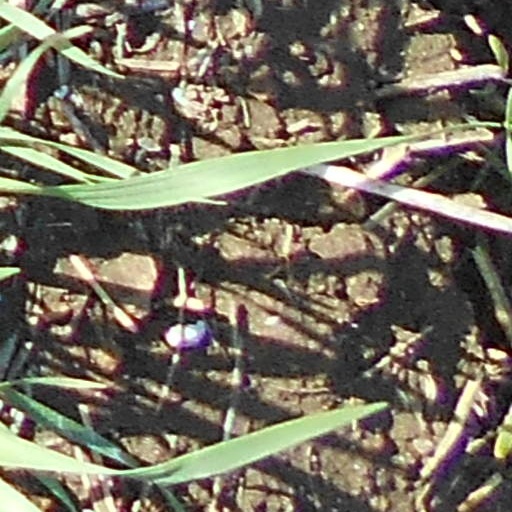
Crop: wheat